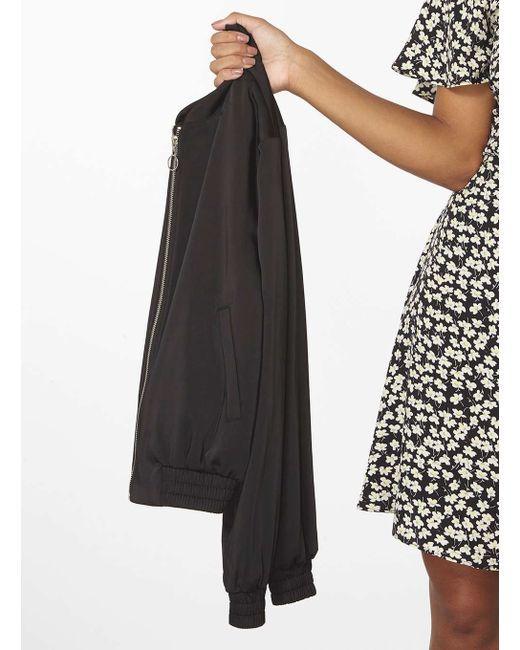
schwarze dünne Jacke mit Taschen und Reißverschluss